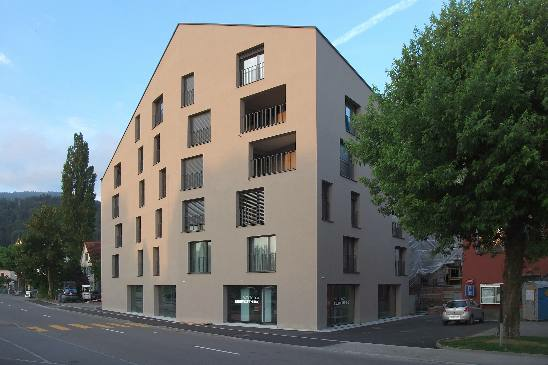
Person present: No